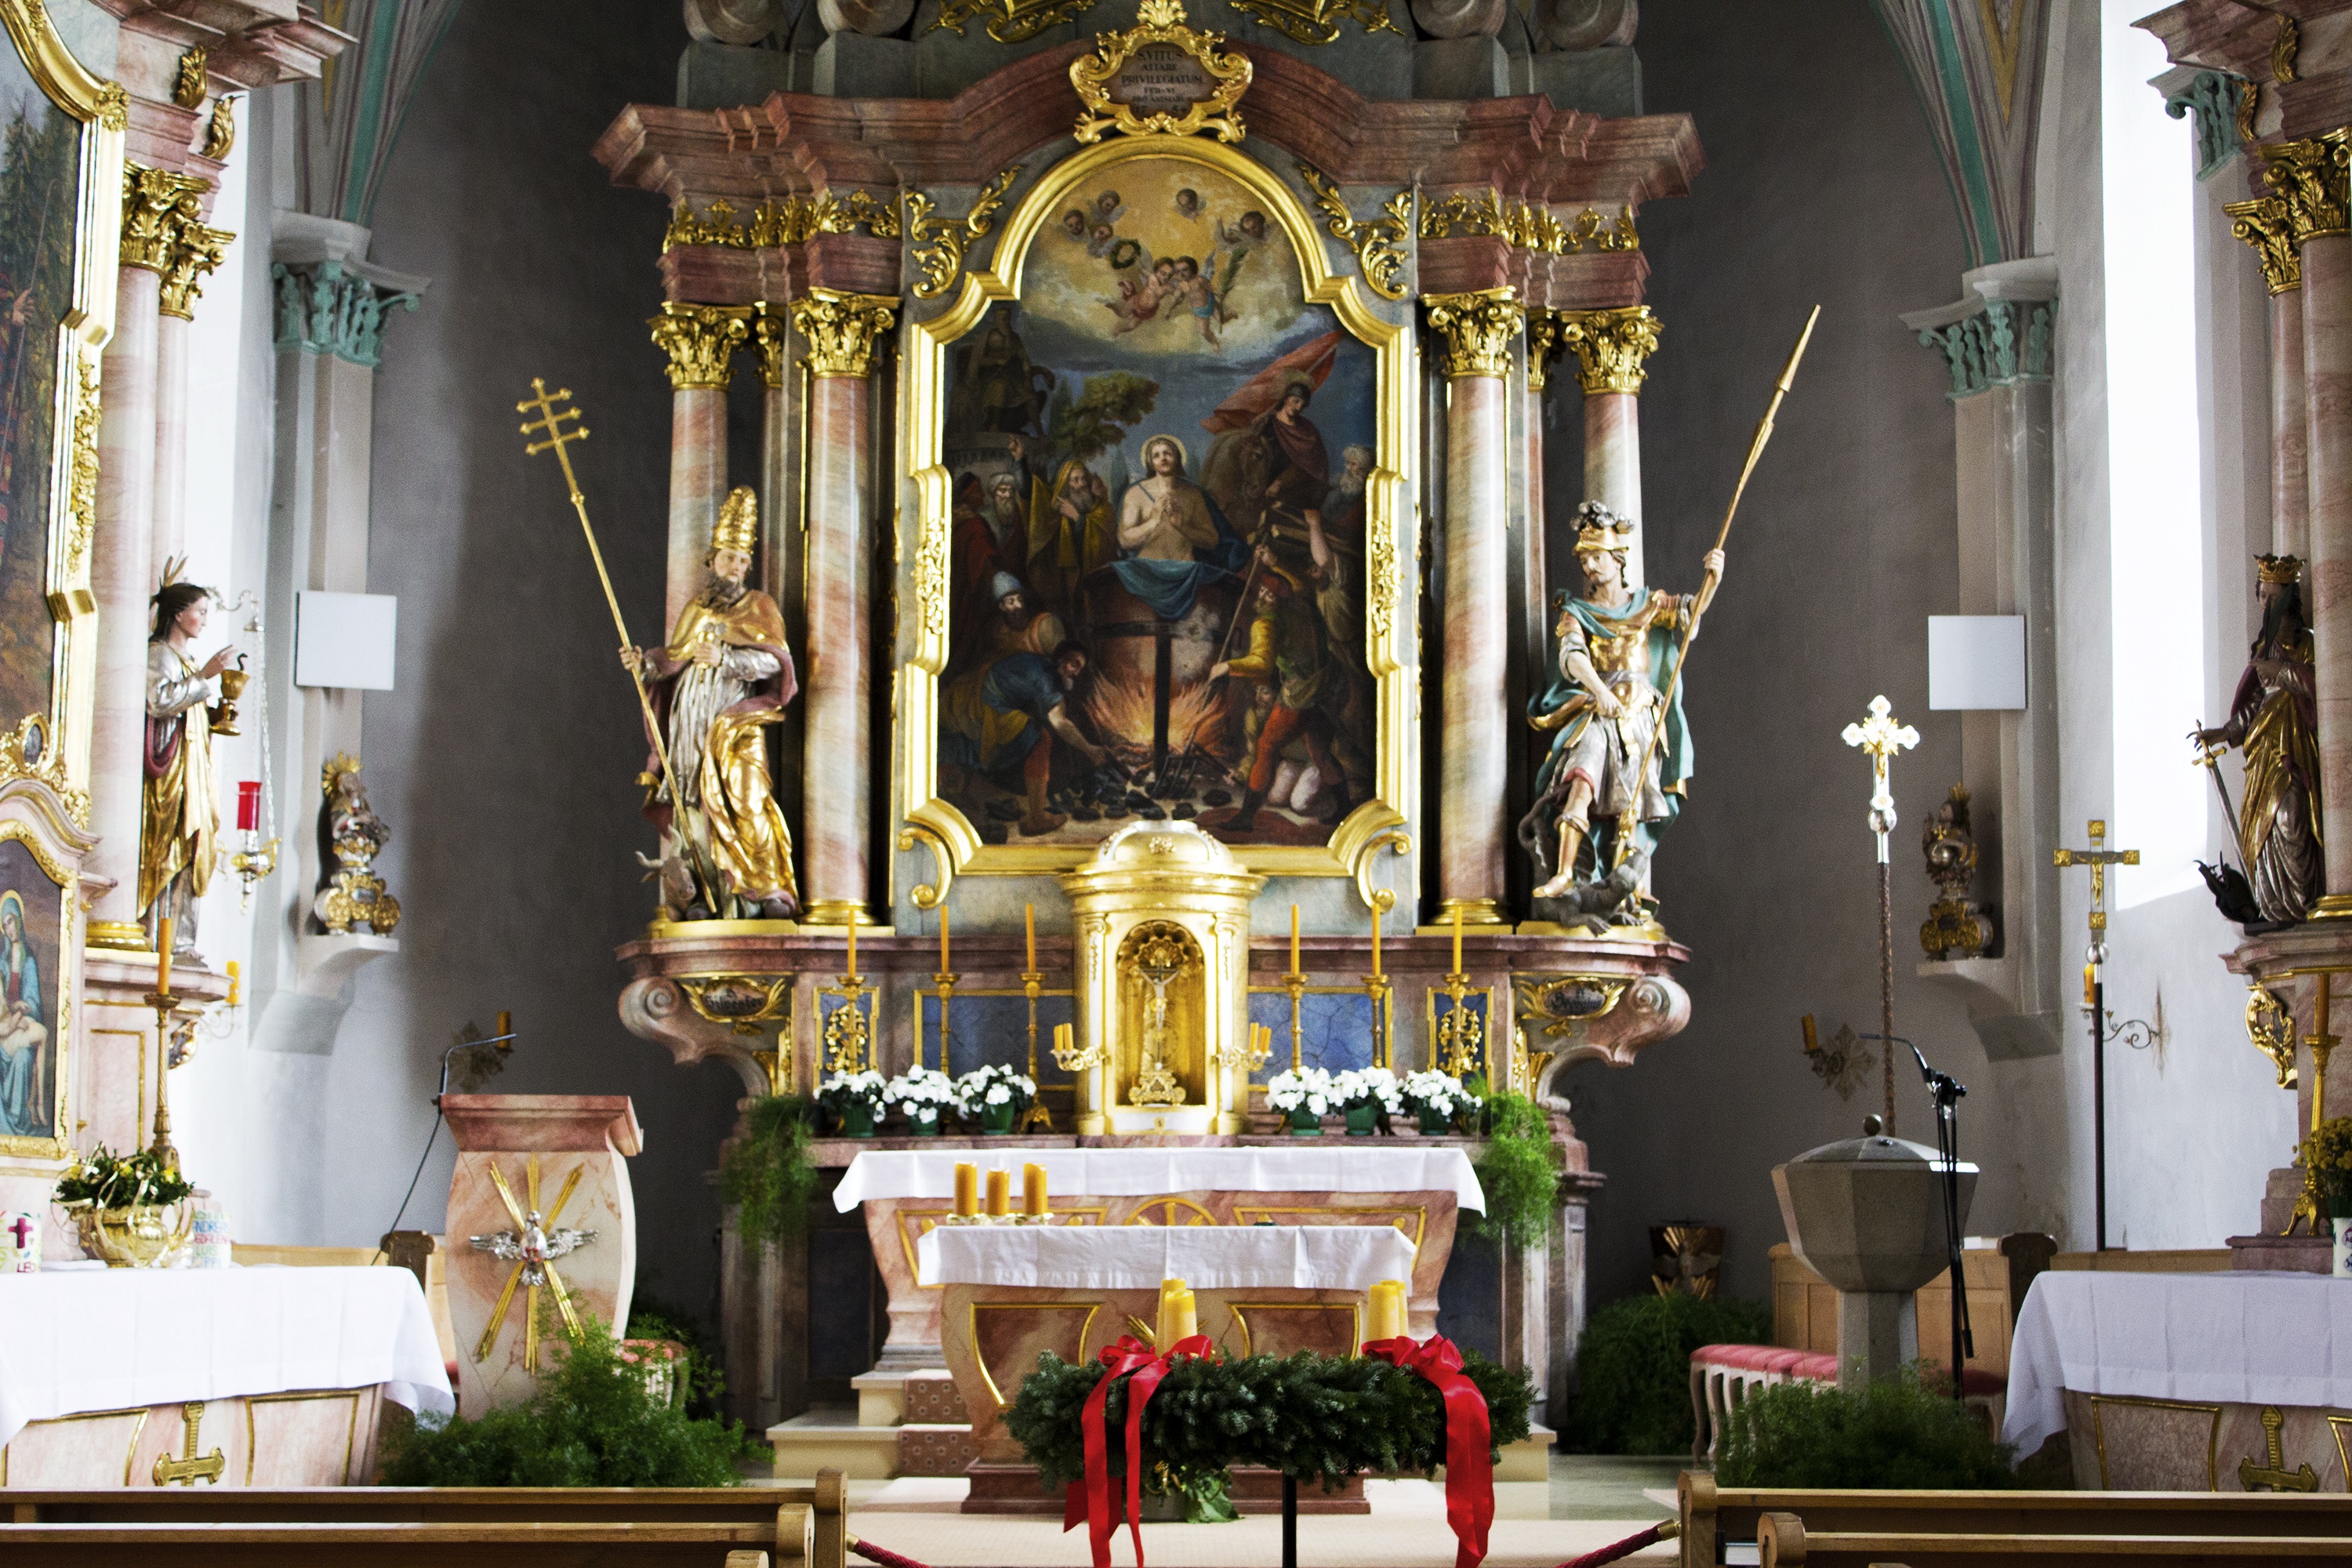
building, travel, europe, church, chapel, place of worship, interior design, altar, pews, germany, bavaria